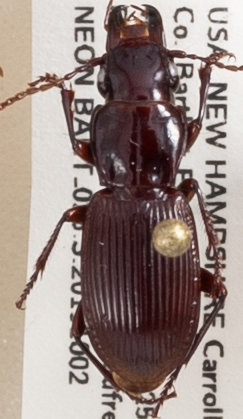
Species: Pterostichus rostratus
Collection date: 2019-10-02
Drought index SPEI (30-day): -1.69
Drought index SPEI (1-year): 0.9
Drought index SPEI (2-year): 0.71